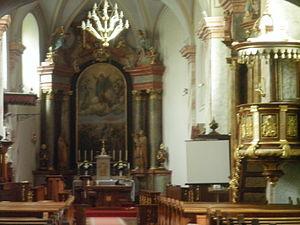
Vue de l'intérieur de l'église de l'abbaye des Prémonntrés de Csorna, Hongrie
L'abbaye Saint-Michel de Csorna est une abbaye de l'ordre des Prémontrés située à Csorna en Hongrie occidentale.
Csorna est une ville située au nord-ouest de la Hongrie, en Transdanubie occidentale. Elle est le chef-lieu du district de Csorna, l'un des sept districts du département de Győr-Moson-Sopron. La ville est à environ 30 km de Győr et 155 km de Budapest. Elle est connue pour son abbaye fondée par les Prémontrés au XIIe siècle.